Aidos

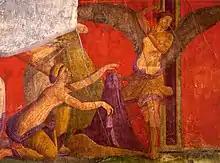
Fresco from the "Villa de Misteri", Pompeii

Aidos or Aedos (Greek:) was the Greek personification of either shame or modesty. Aidos, as a quality, was that feeling of reverence or shame which restrains men from wrong. It also encompassed the emotion that a rich person might feel in the presence of the impoverished, that their disparity of wealth, whether a matter of luck or merit, was ultimately undeserved. Ancient and Christian humility share common themes: they both reject egotism, self-centeredness, arrogance, and excessive pride; they also recognize human limitations. Aristotle defined it as a middle ground between vanity and cowardice.